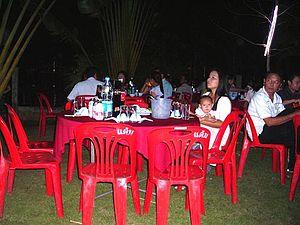
Un foyer monoparental est un ménage constitué d'un seul adulte et d'au moins un enfant. L'enfant a pu être conçu hors des liens du mariage, les parents ont pu divorcer ou se « dépacser », ou l'un d'eux décéder. Dans ce dernier cas, on parle aussi de famille monoparentale.